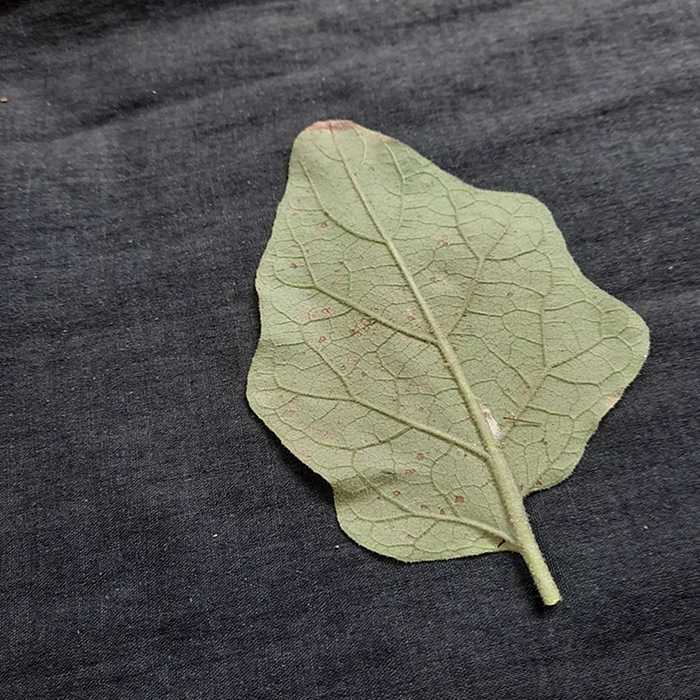
Plant: Eggplant
Label: Eggplant Cercopora leaf spot